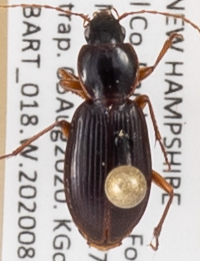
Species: Synuchus impunctatus
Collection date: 2020-08-05
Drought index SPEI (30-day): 0.016
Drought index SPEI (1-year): -0.048
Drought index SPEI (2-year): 0.594